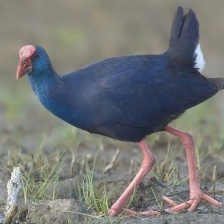
Species: PURPLE SWAMPHEN
Scientific name: PORPHYRIO PORPHYRIO
ImageNet parent category: european_gallinule